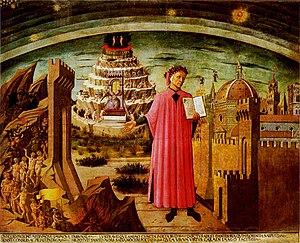
Domenico di Michelino, La Divina Commedia di Dante (Dante et la Divine Comédie). Fresque située dans la nef du Dôme de Florence, Italie. H. 2,32 m, L. 2,90 m. Italiano: Domenico di Michelino, La Divina Commedia di Dante (1465). Si trova nella navata del Duomo di Firenze. A. 2,32 m, L. 2,90 m.